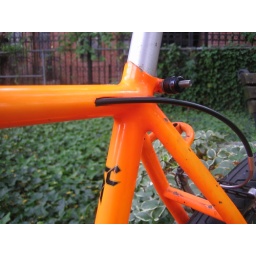
My Santana Moda. Old school mountain bike tricked out for city commuting and all around fun.